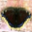
Label: butterfly